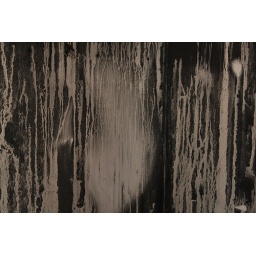
Smoke and water damage inside of a closet in the bedroom furthest from the fire. (Color Photograph)